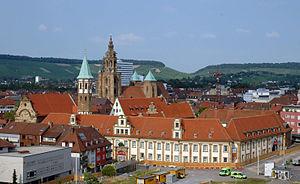
Heilbronn est une ville du sud de l'Allemagne, au bord de la rivière Neckar, dans le Land de Bade-Wurtemberg. Heilbronn a une population de 120 000 habitants. C'est le chef-lieu du Landkreis Heilbronn et de la région de Heilbronn-Franconie.